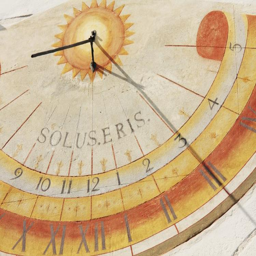
a sundial with the sun casting a shadow .